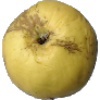
Label: golden_apple